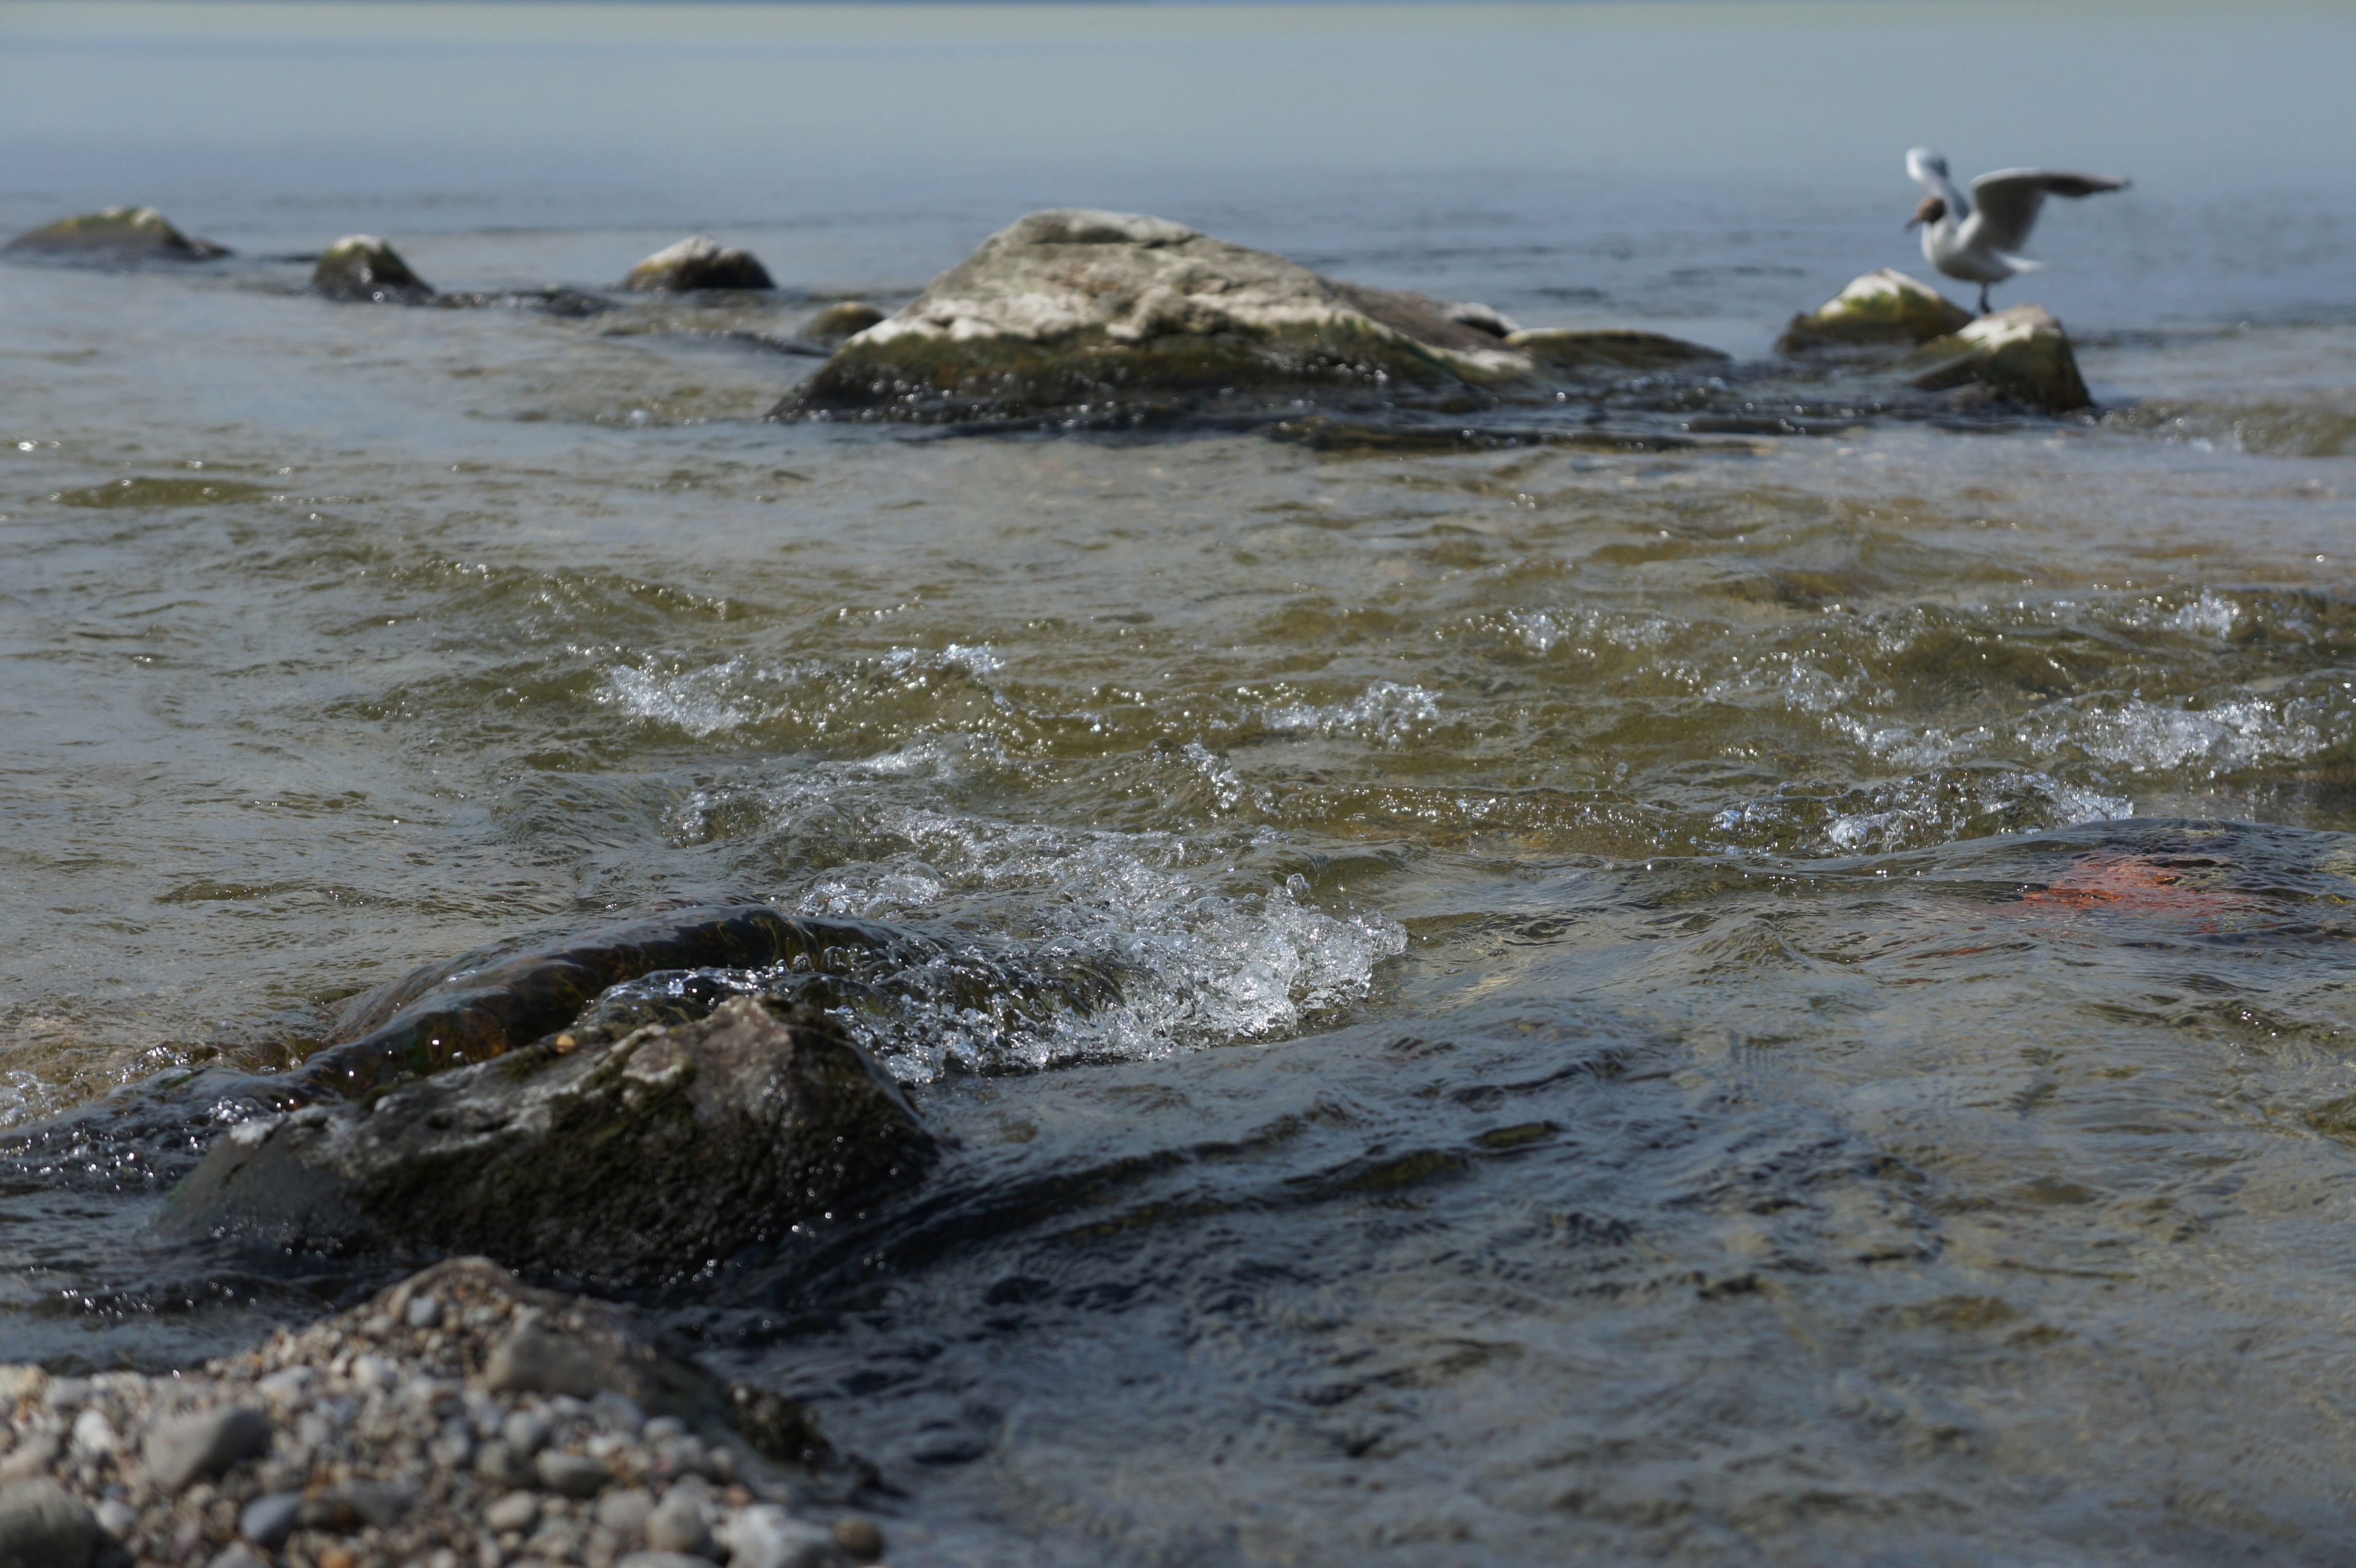
beach, sea, coast, water, nature, rock, ocean, shore, wave, lake, seagull, vehicle, bay, alpine, body of water, bavaria, strudel, chiemsee, wind wave, chieming